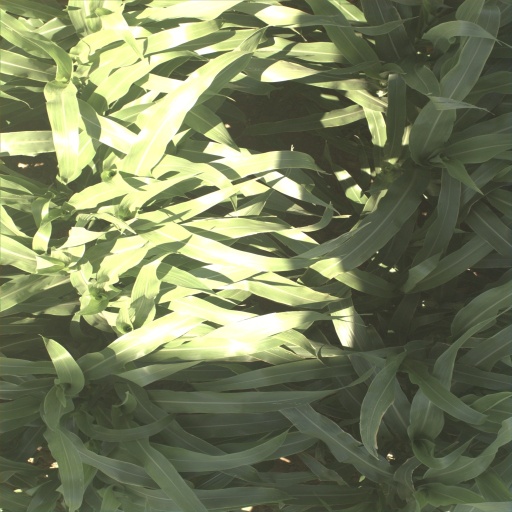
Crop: sorghum